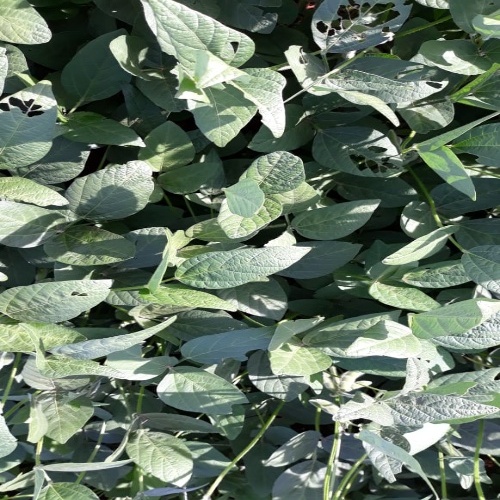
Label: Caterpillar